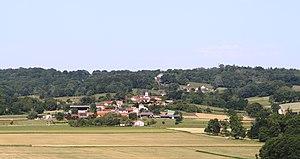
Hourc (Hautes-Pyrénées)
Hourc est une commune française située dans le département des Hautes-Pyrénées, en région Occitanie.